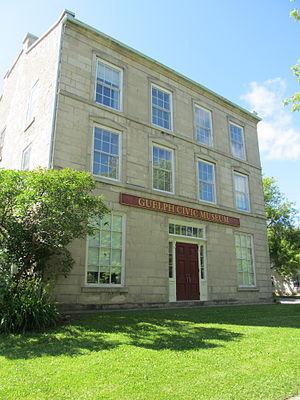
Cet article recense les lieux patrimoniaux du comté de Wellington inscrits au répertoire des lieux patrimoniaux du Canada, qu'ils soient de niveau provincial, fédéral ou municipal.